Raaste Kaa Patthar

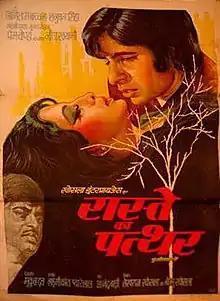

Raaste Kaa Patthar is a 1972 Indian Hindi-language comedy drama film directed by Mukul Dutt. The film stars Amitabh Bachchan, Shatrughan Sinha and Prem Chopra.